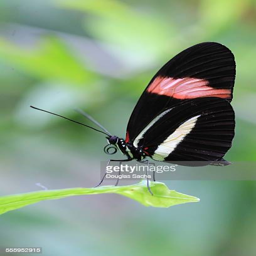
butterfly sits on a leaf